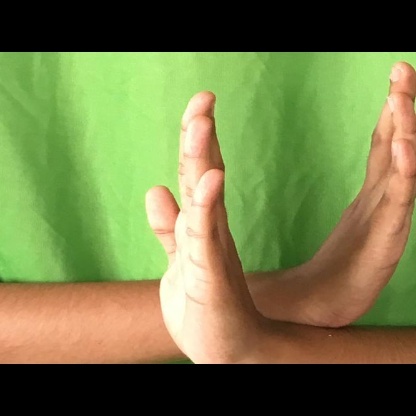
Mudra: Swastikam